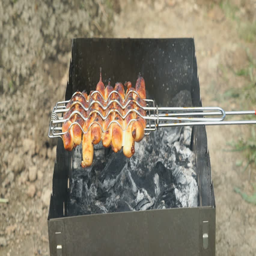
cooking of grilled sausages on coals on the grill